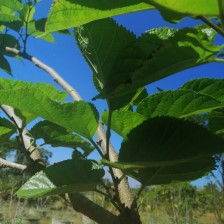
Variety: TaiwanStraberry